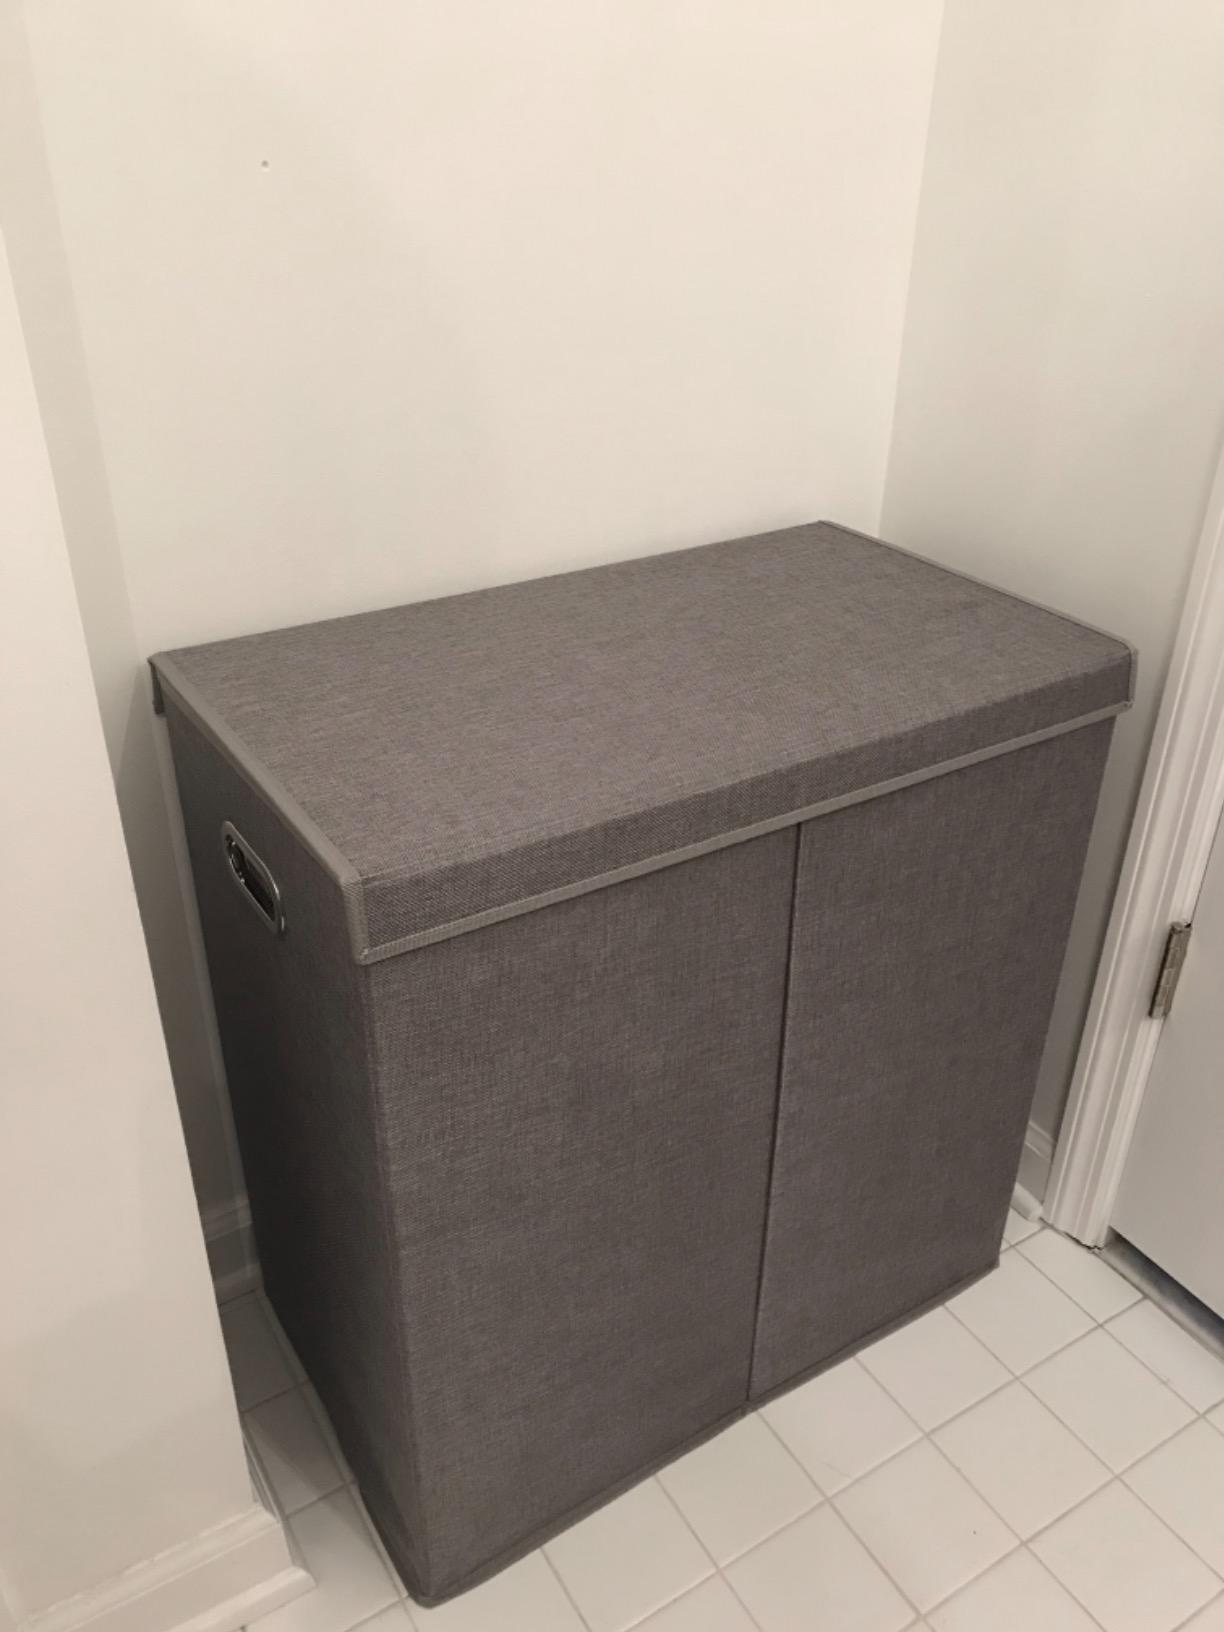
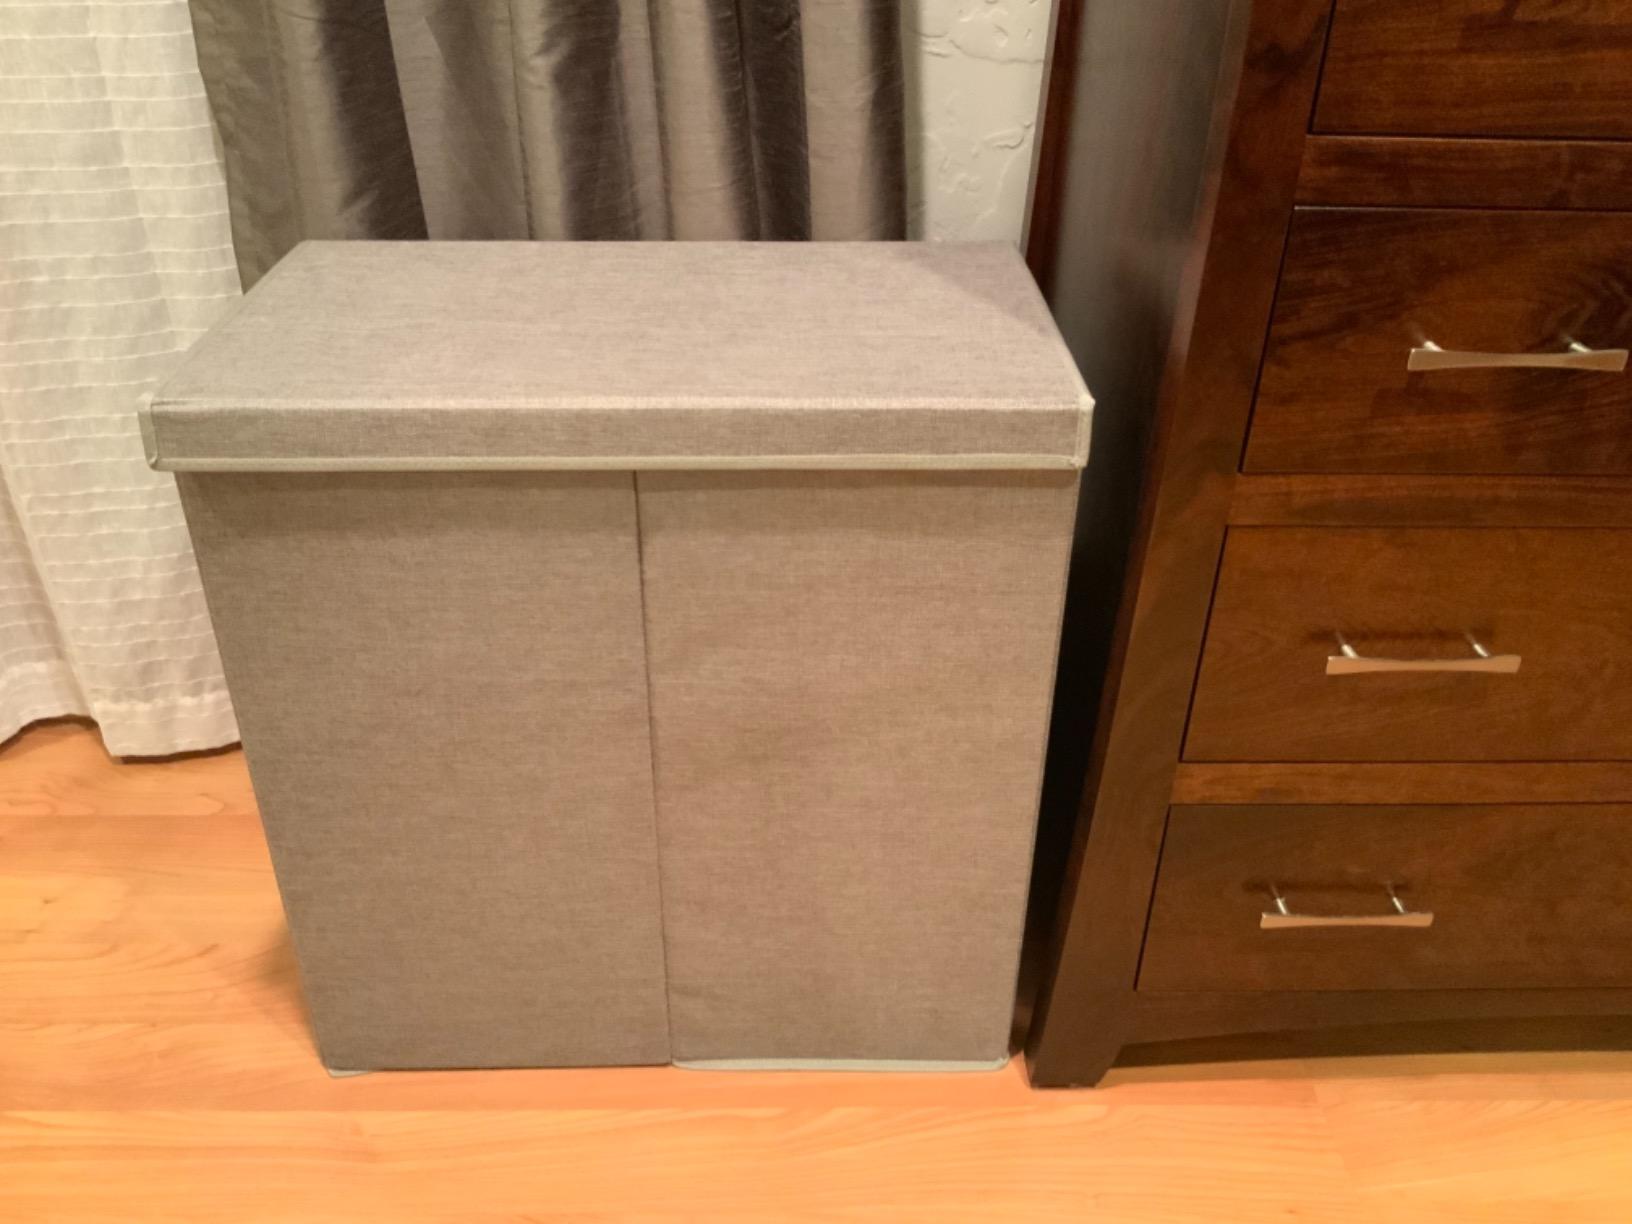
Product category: items_hamper
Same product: yes